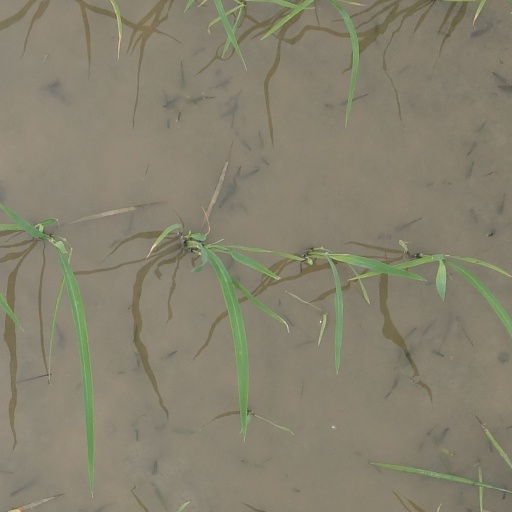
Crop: rice